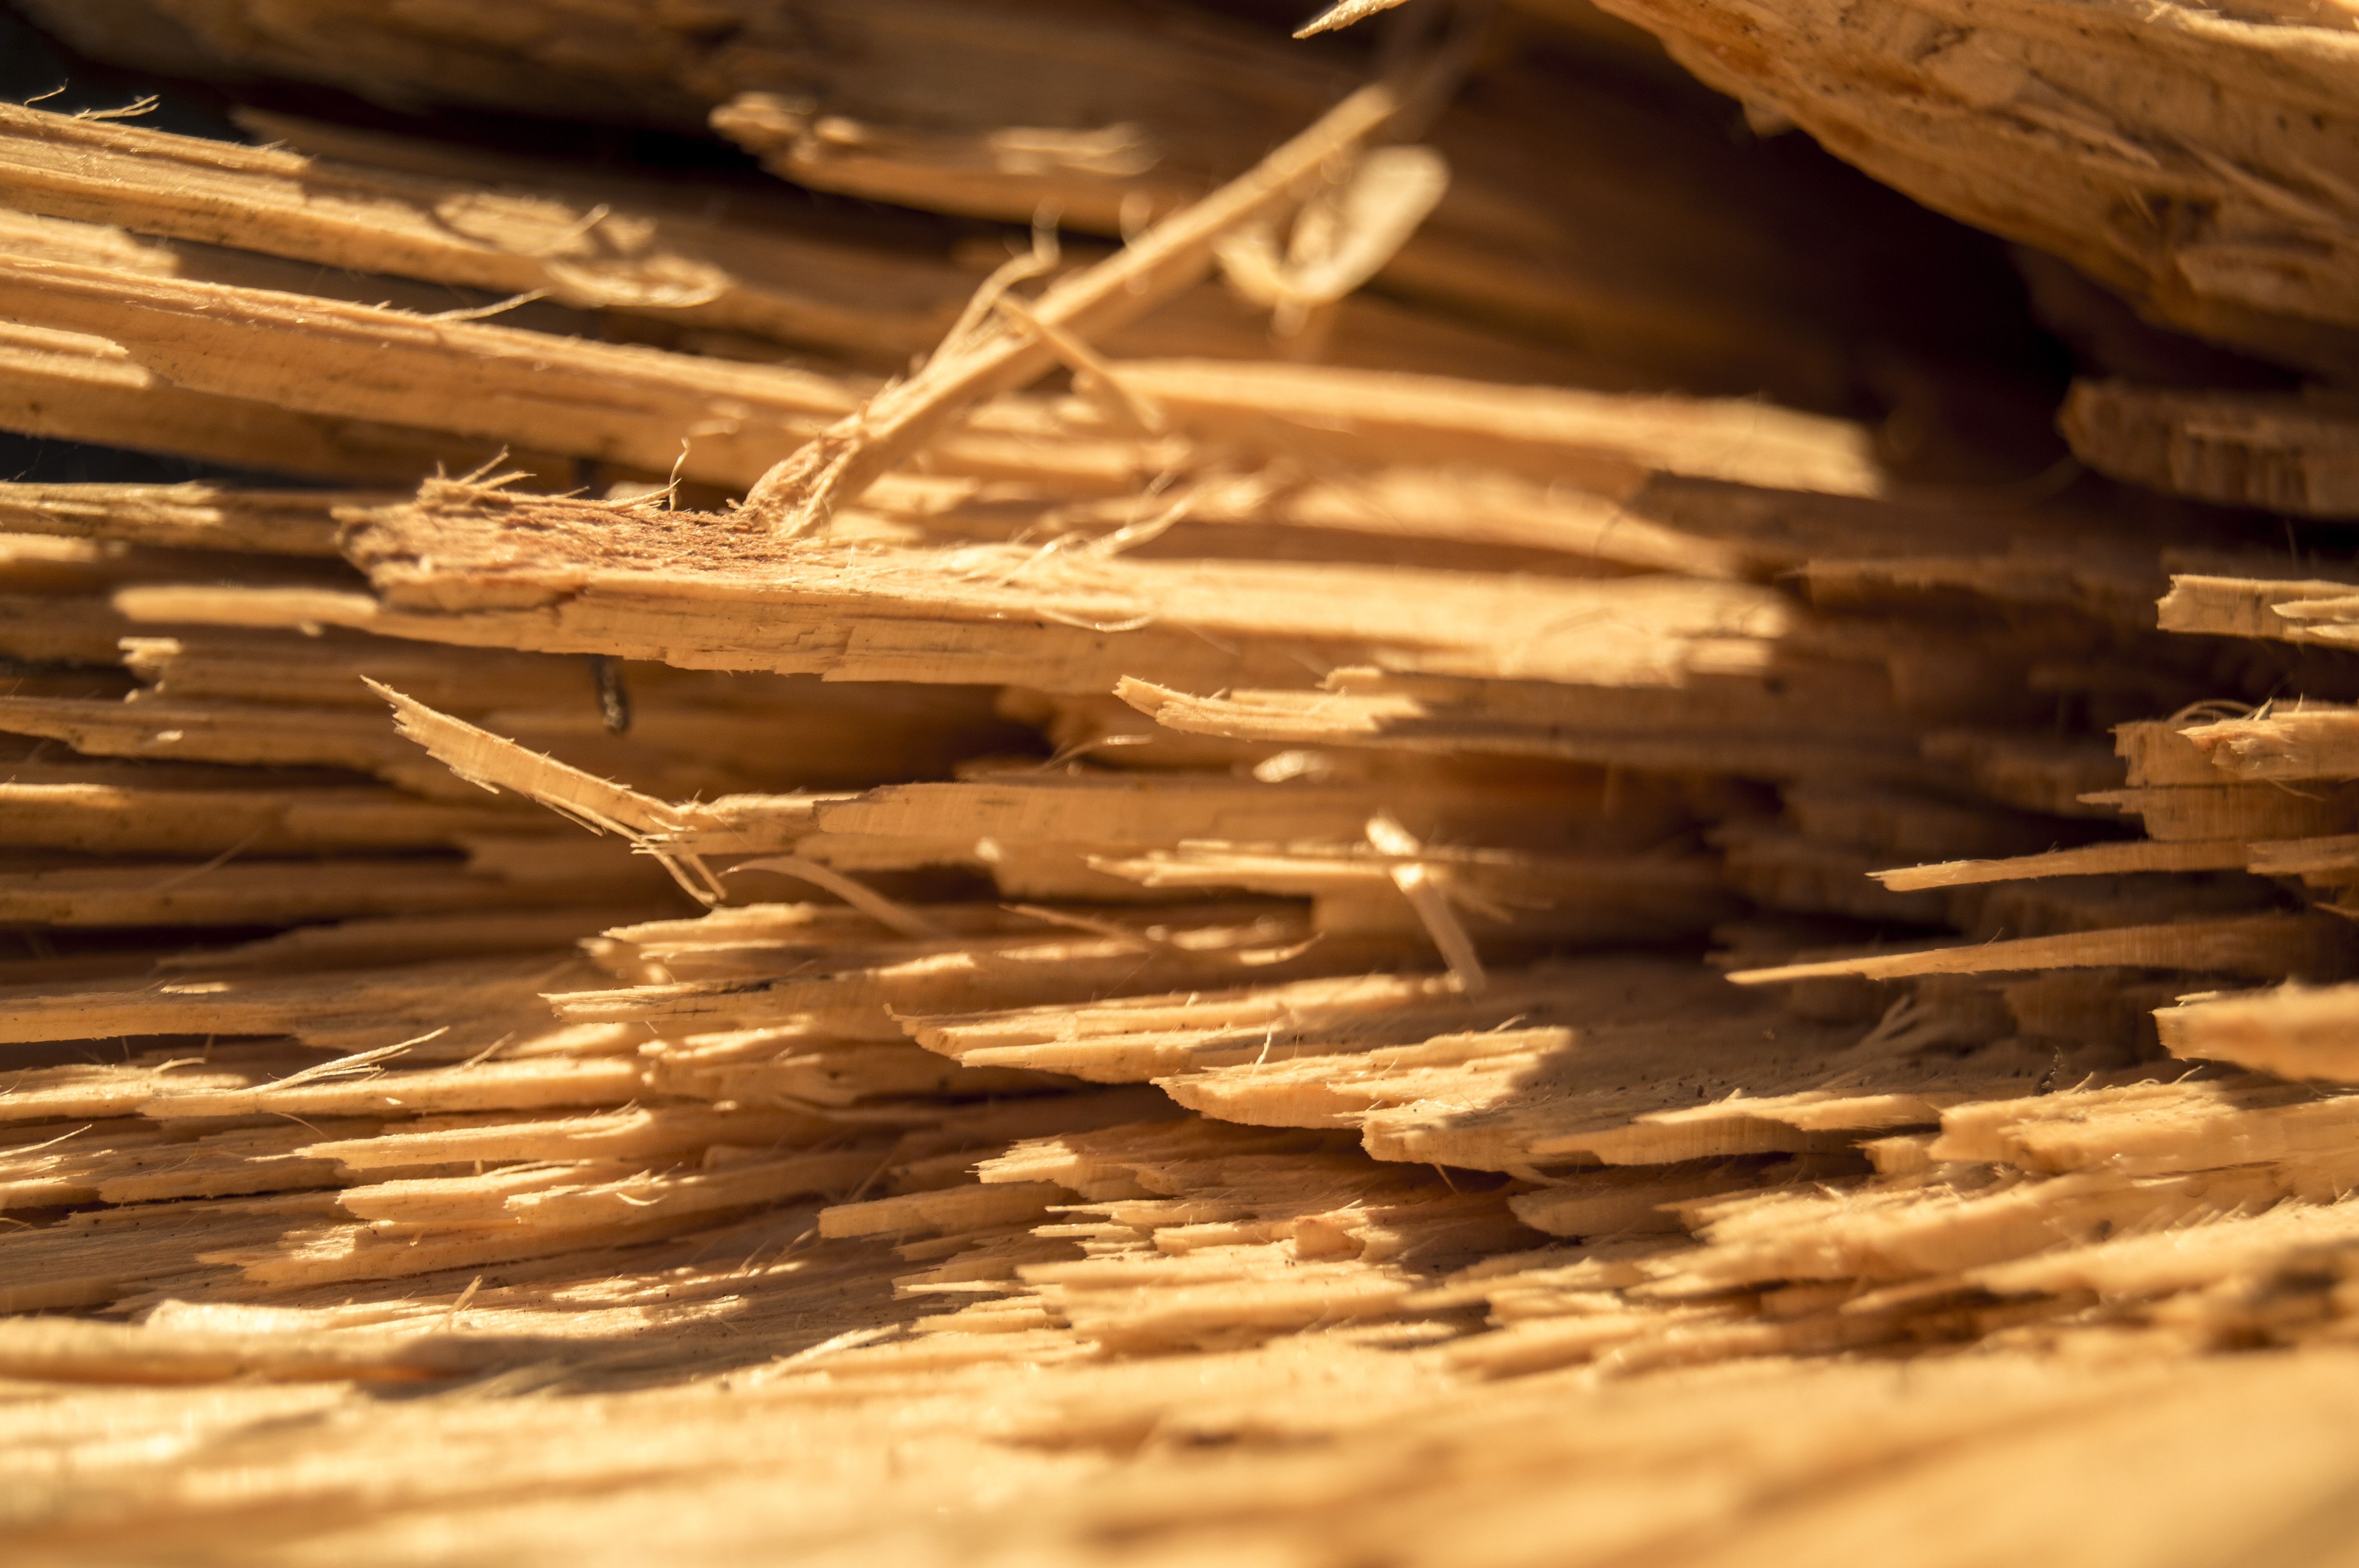
tree, sand, branch, wood, sunlight, texture, leaf, trunk, lumber, material, close up, kindling, carving, macro photography, lena, ancient history, grass family